Earth inductor compass

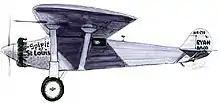
The anemometer of the earth inductor compass on the Spirit of St. Louis shows as a small "T" shape above the fuselage behind the wing

The Earth inductor compass (or simply induction compass) is a compass that determines directions using the principle of electromagnetic induction, with the Earth's magnetic field acting as the induction field for an electric generator. The electrical output of the generator will vary depending on its orientation with respect to the Earth's magnetic field. This variation in the generated voltage is measured, allowing the Earth inductor compass to determine direction.